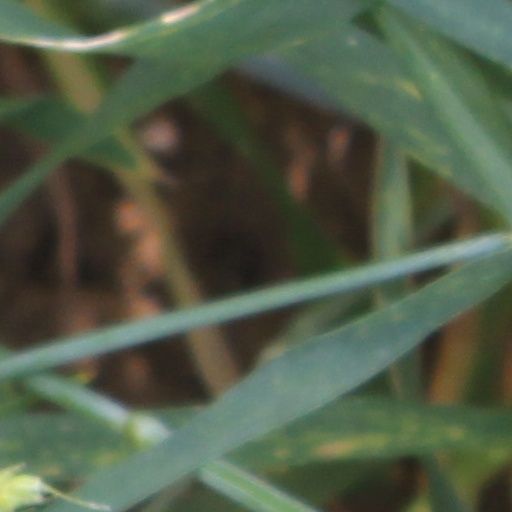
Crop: wheat